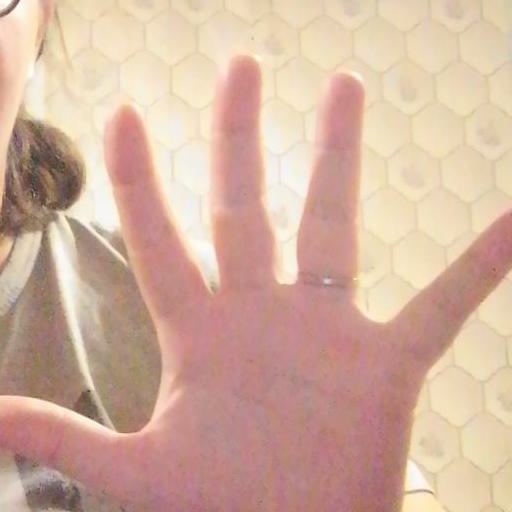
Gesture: palm